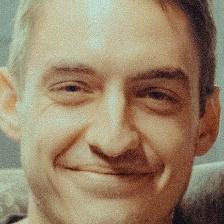
Label: faces